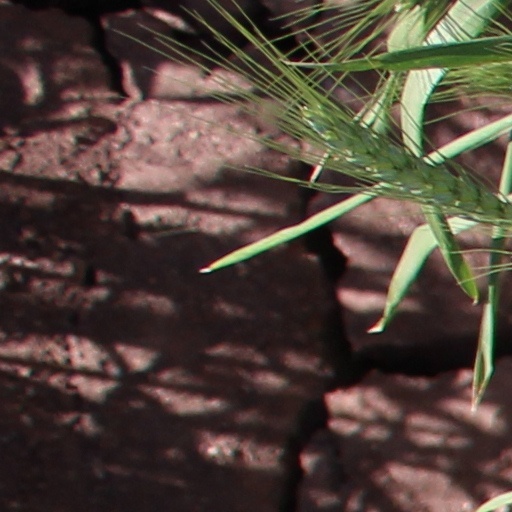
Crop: wheat